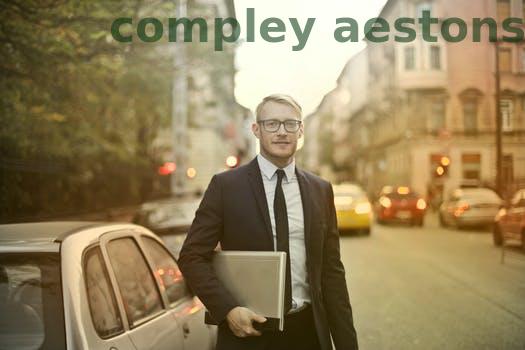
Label: Watermark